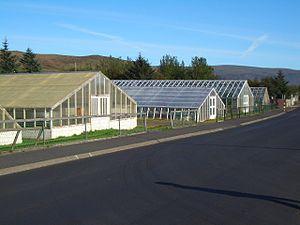
Hveragerði est une municipalité et une ville du sud-ouest de l'Islande située au sud-est de la capitale Reykjavik, sur la côte sud du pays.